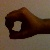
The image shows a hand gesture representing the number 0 in Indian Sign Language.